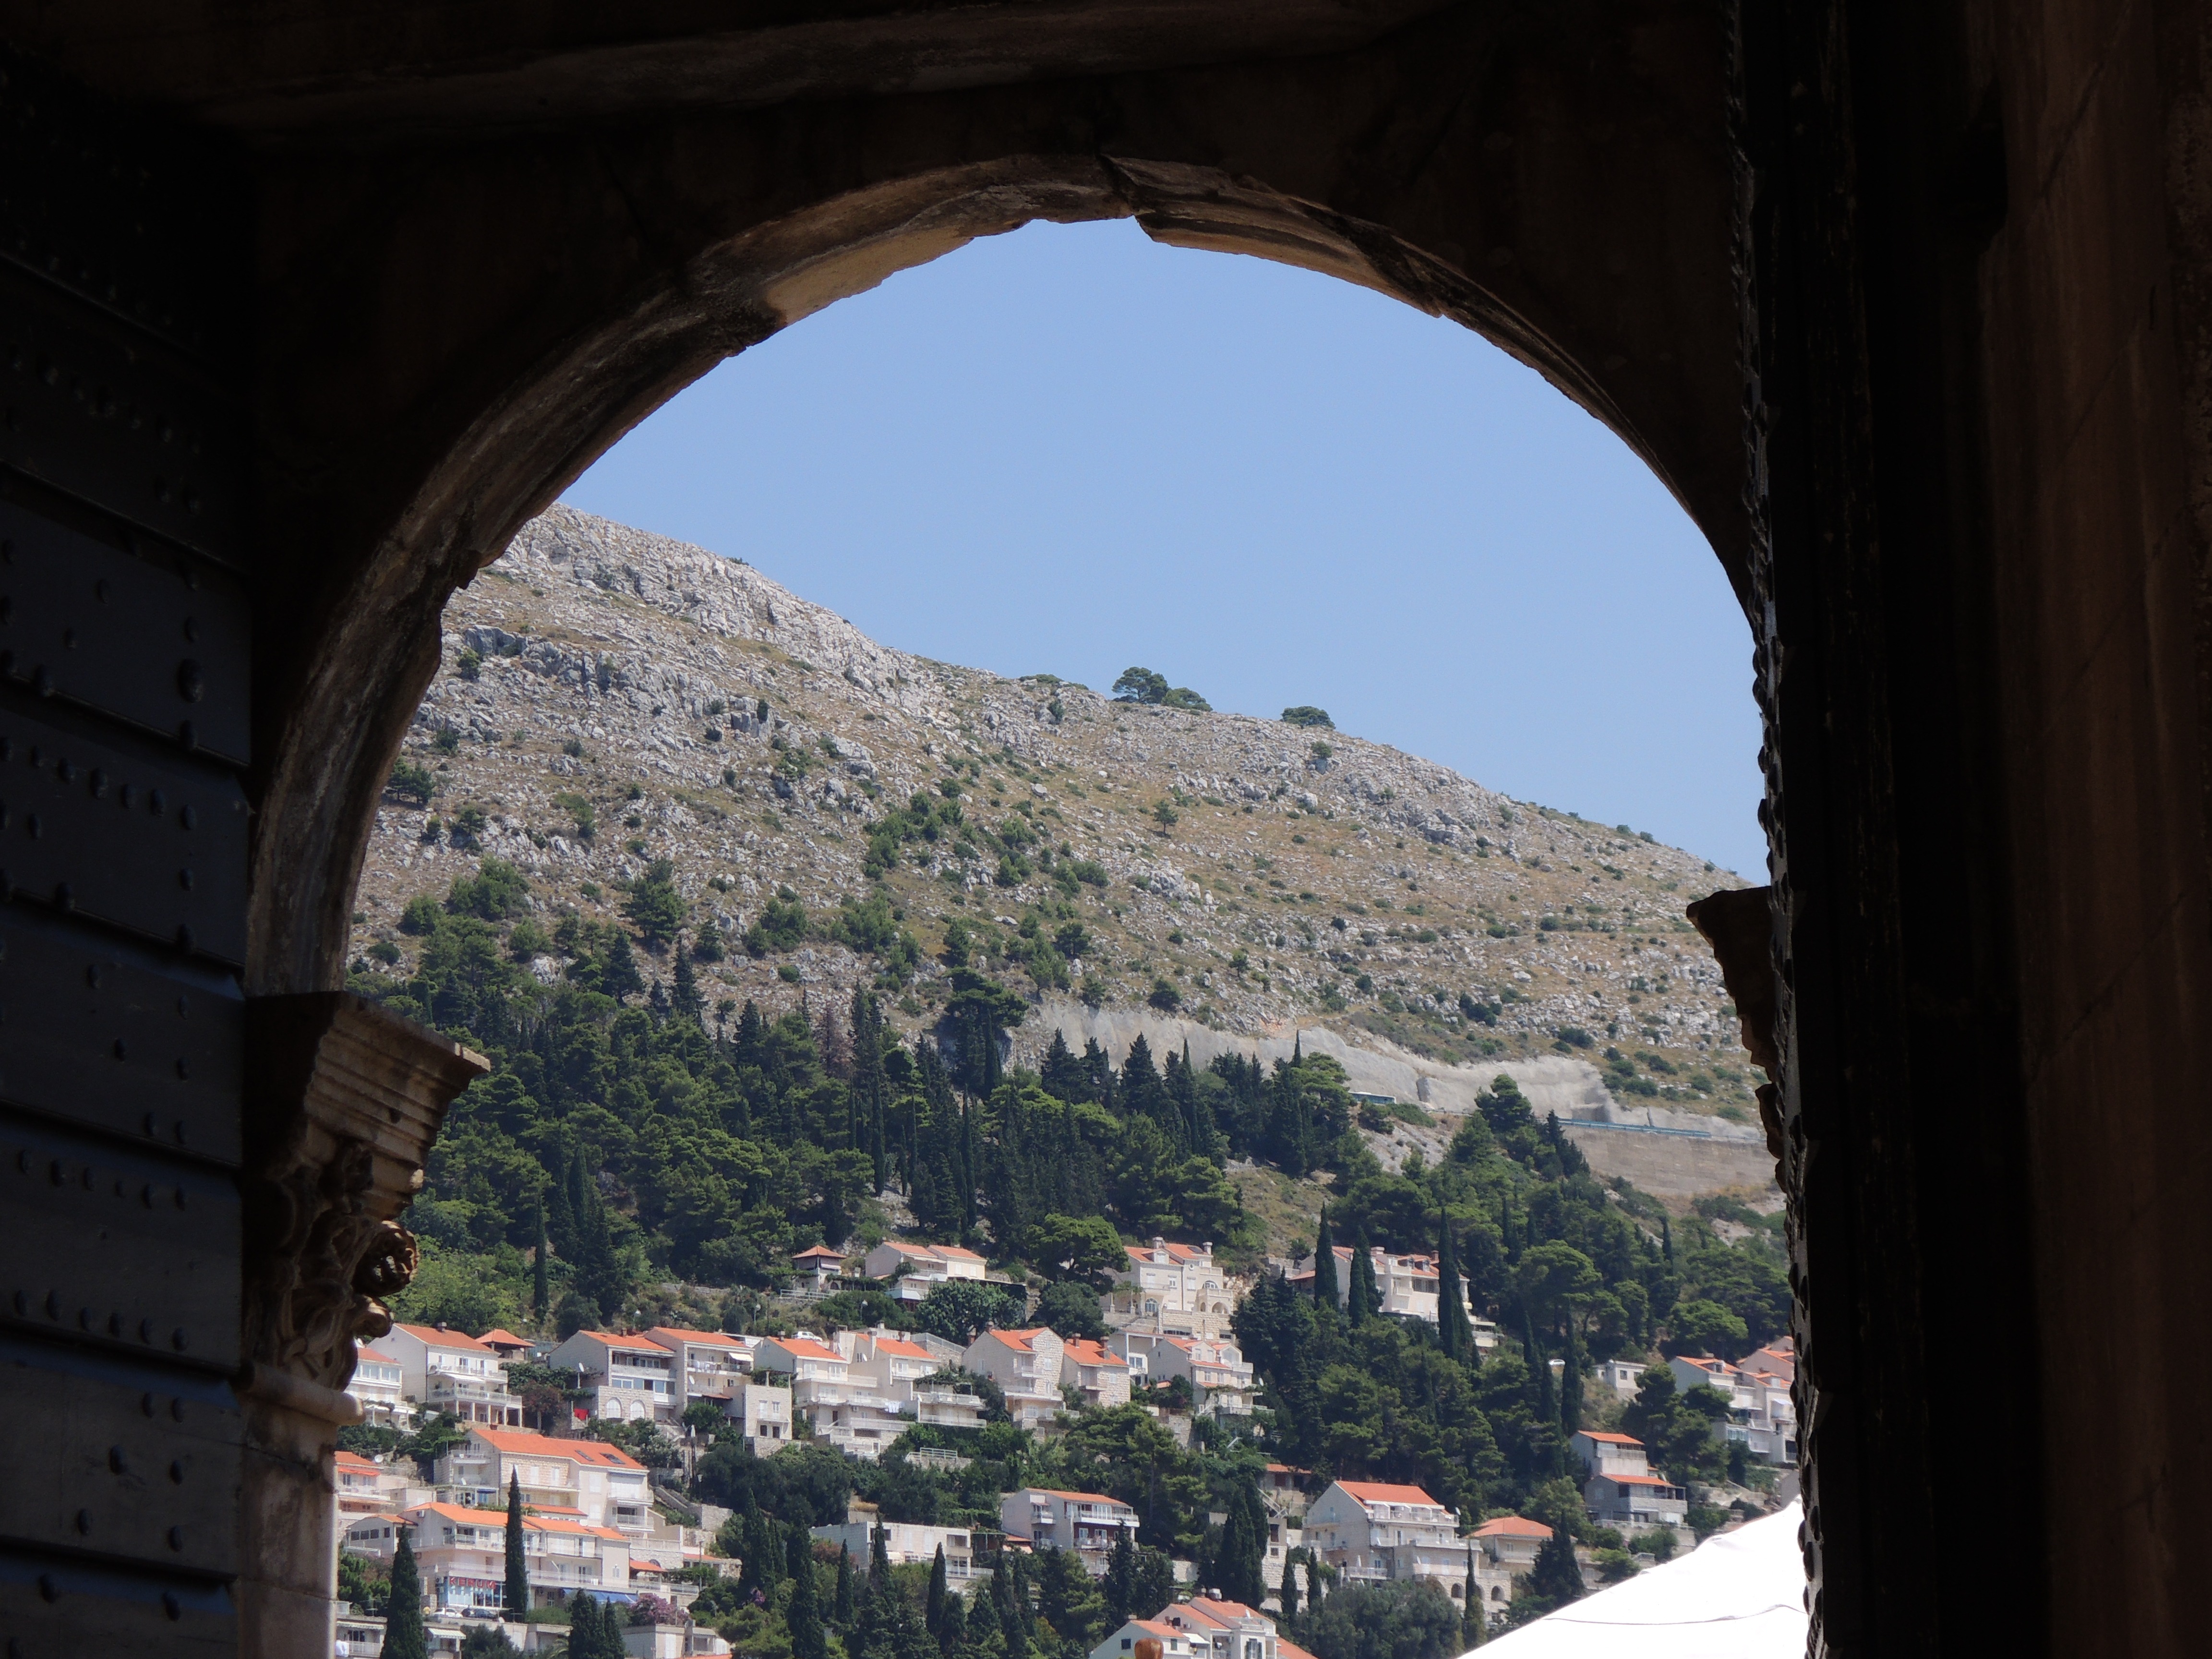
mountain, architecture, bridge, town, view, city, wall, travel, arch, landmark, port, tourism, croatia, dubrovnik, monastery, cottages, ancient history